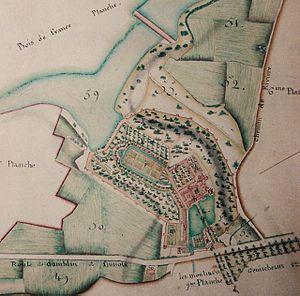
L'abbaye de Morimond est une abbaye cistercienne, aujourd'hui disparue, située à Parnoy-en-Bassigny dans le département de la Haute-Marne, en France. Fondée en 1115, elle est la quatrième des première abbayes filles de Cîteaux, avec La Ferté, Pontigny et Clairvaux. Ces cinq abbayes étaient dites « primaires » dans l'ordre cistercien.